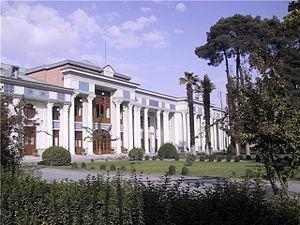
L'Assemblée consultative islamique est l'assemblée du parlement monocaméral de la Perse puis de l'Iran.